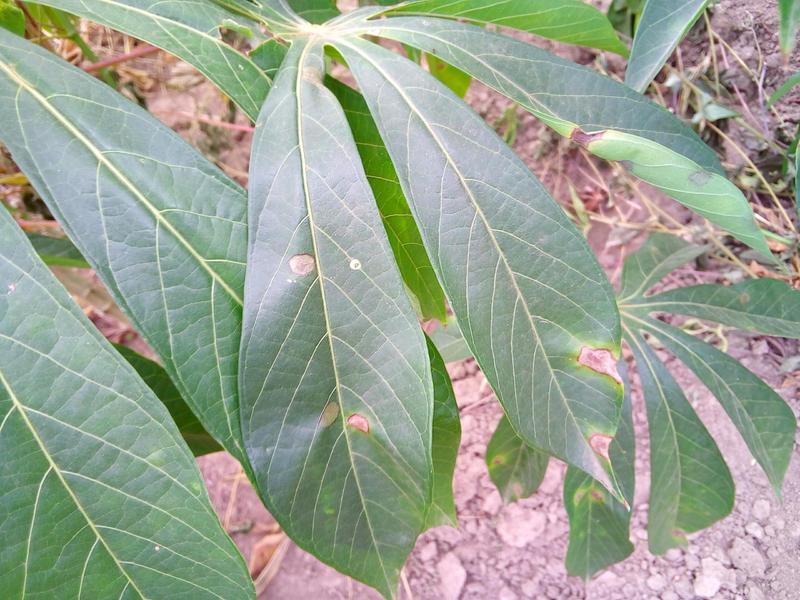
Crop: cassava
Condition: bacterial_blight